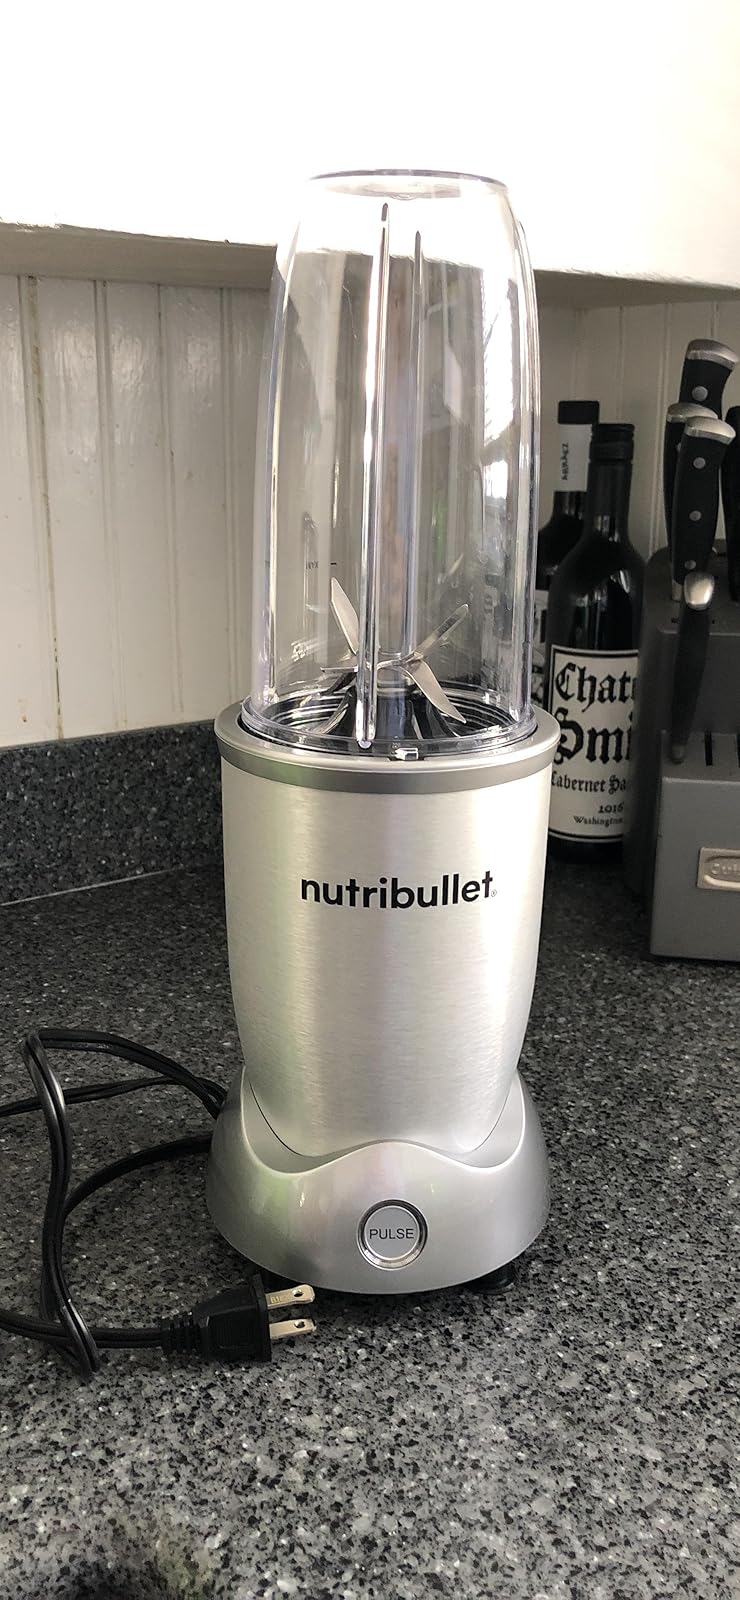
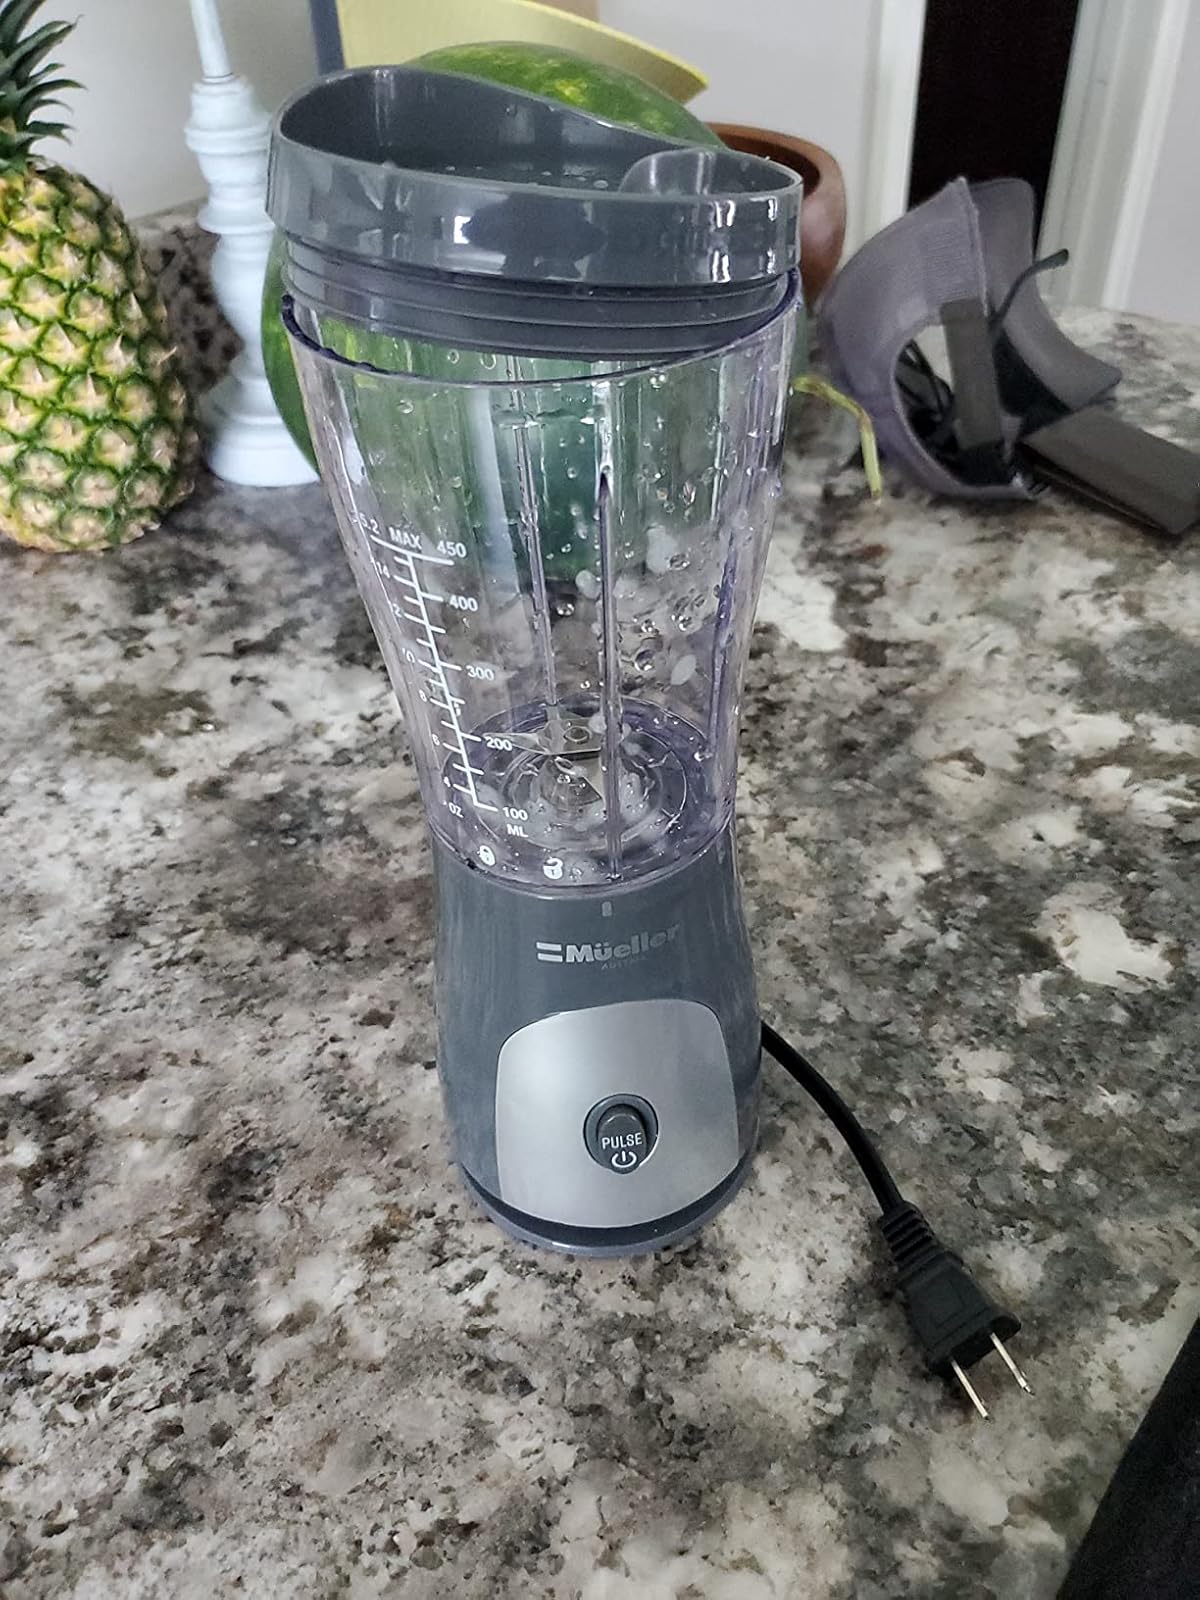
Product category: items_blender
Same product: no